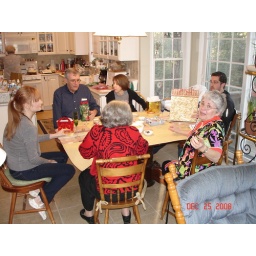
The gang around the kitchen table